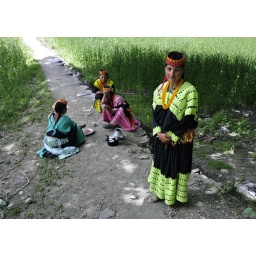
not bound by the clothing restrictions of Muslim women, the ladies here sport colorful dresses and elaborate headpieces...